Tokyo Metro

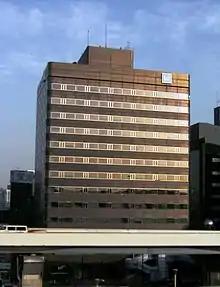
Head office of Tokyo Metro near Ueno Station, one of the first stations of the network

Tokyo Metro is operated by , a joint-stock company jointly owned by the Government of Japan and the Tokyo Metropolitan Government.